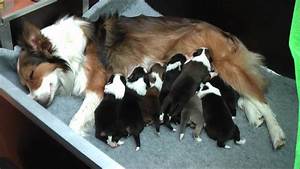
Label: cane